Magni M-24 Orion

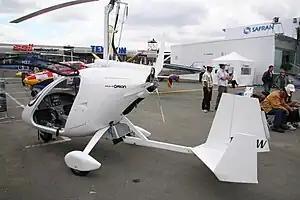

The Magni M-24 Orion is an Italian sport autogyro, seating two side-by-side in an enclosed cabin. It was designed and produced by Magni Gyro srl of Besnate.